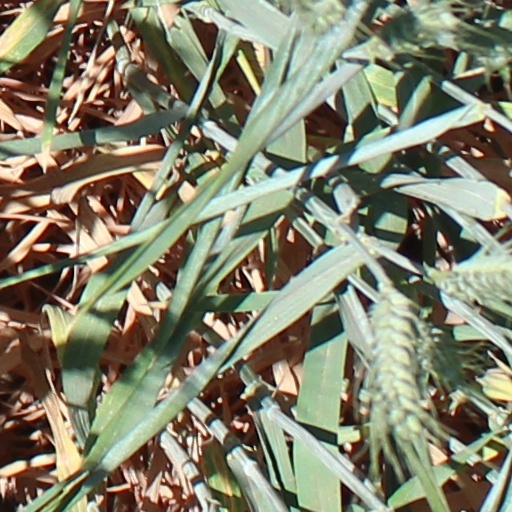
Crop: wheat